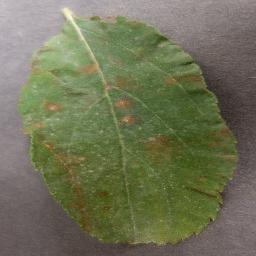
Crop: apple
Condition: cedar_rust